Ernest Zacharevic

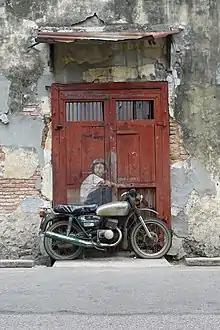
'Boy on Motorcycle' street installation from Ernest Zacharevic

Zacharevic creates oil paintings, installations, sculptures and stencil and spray paint to produce culturally relevant compositions both inside gallery space and in the arena of public art and walls His interest in the outdoor pieces is in the interaction between murals and the urban landscape, with concepts arising as part of a spontaneous response to the environment. As well as his on street works, Zacharevic creates originals on canvas and found objects alike. These works belong to private collections and institutions across the world including the Ritz Carlton and Dean Collection, a private collection of works owned and maintained by Swizz Beats.